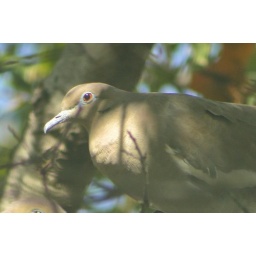
My fav - Birds sheltering in our red oak tree from the first cold blast of the season